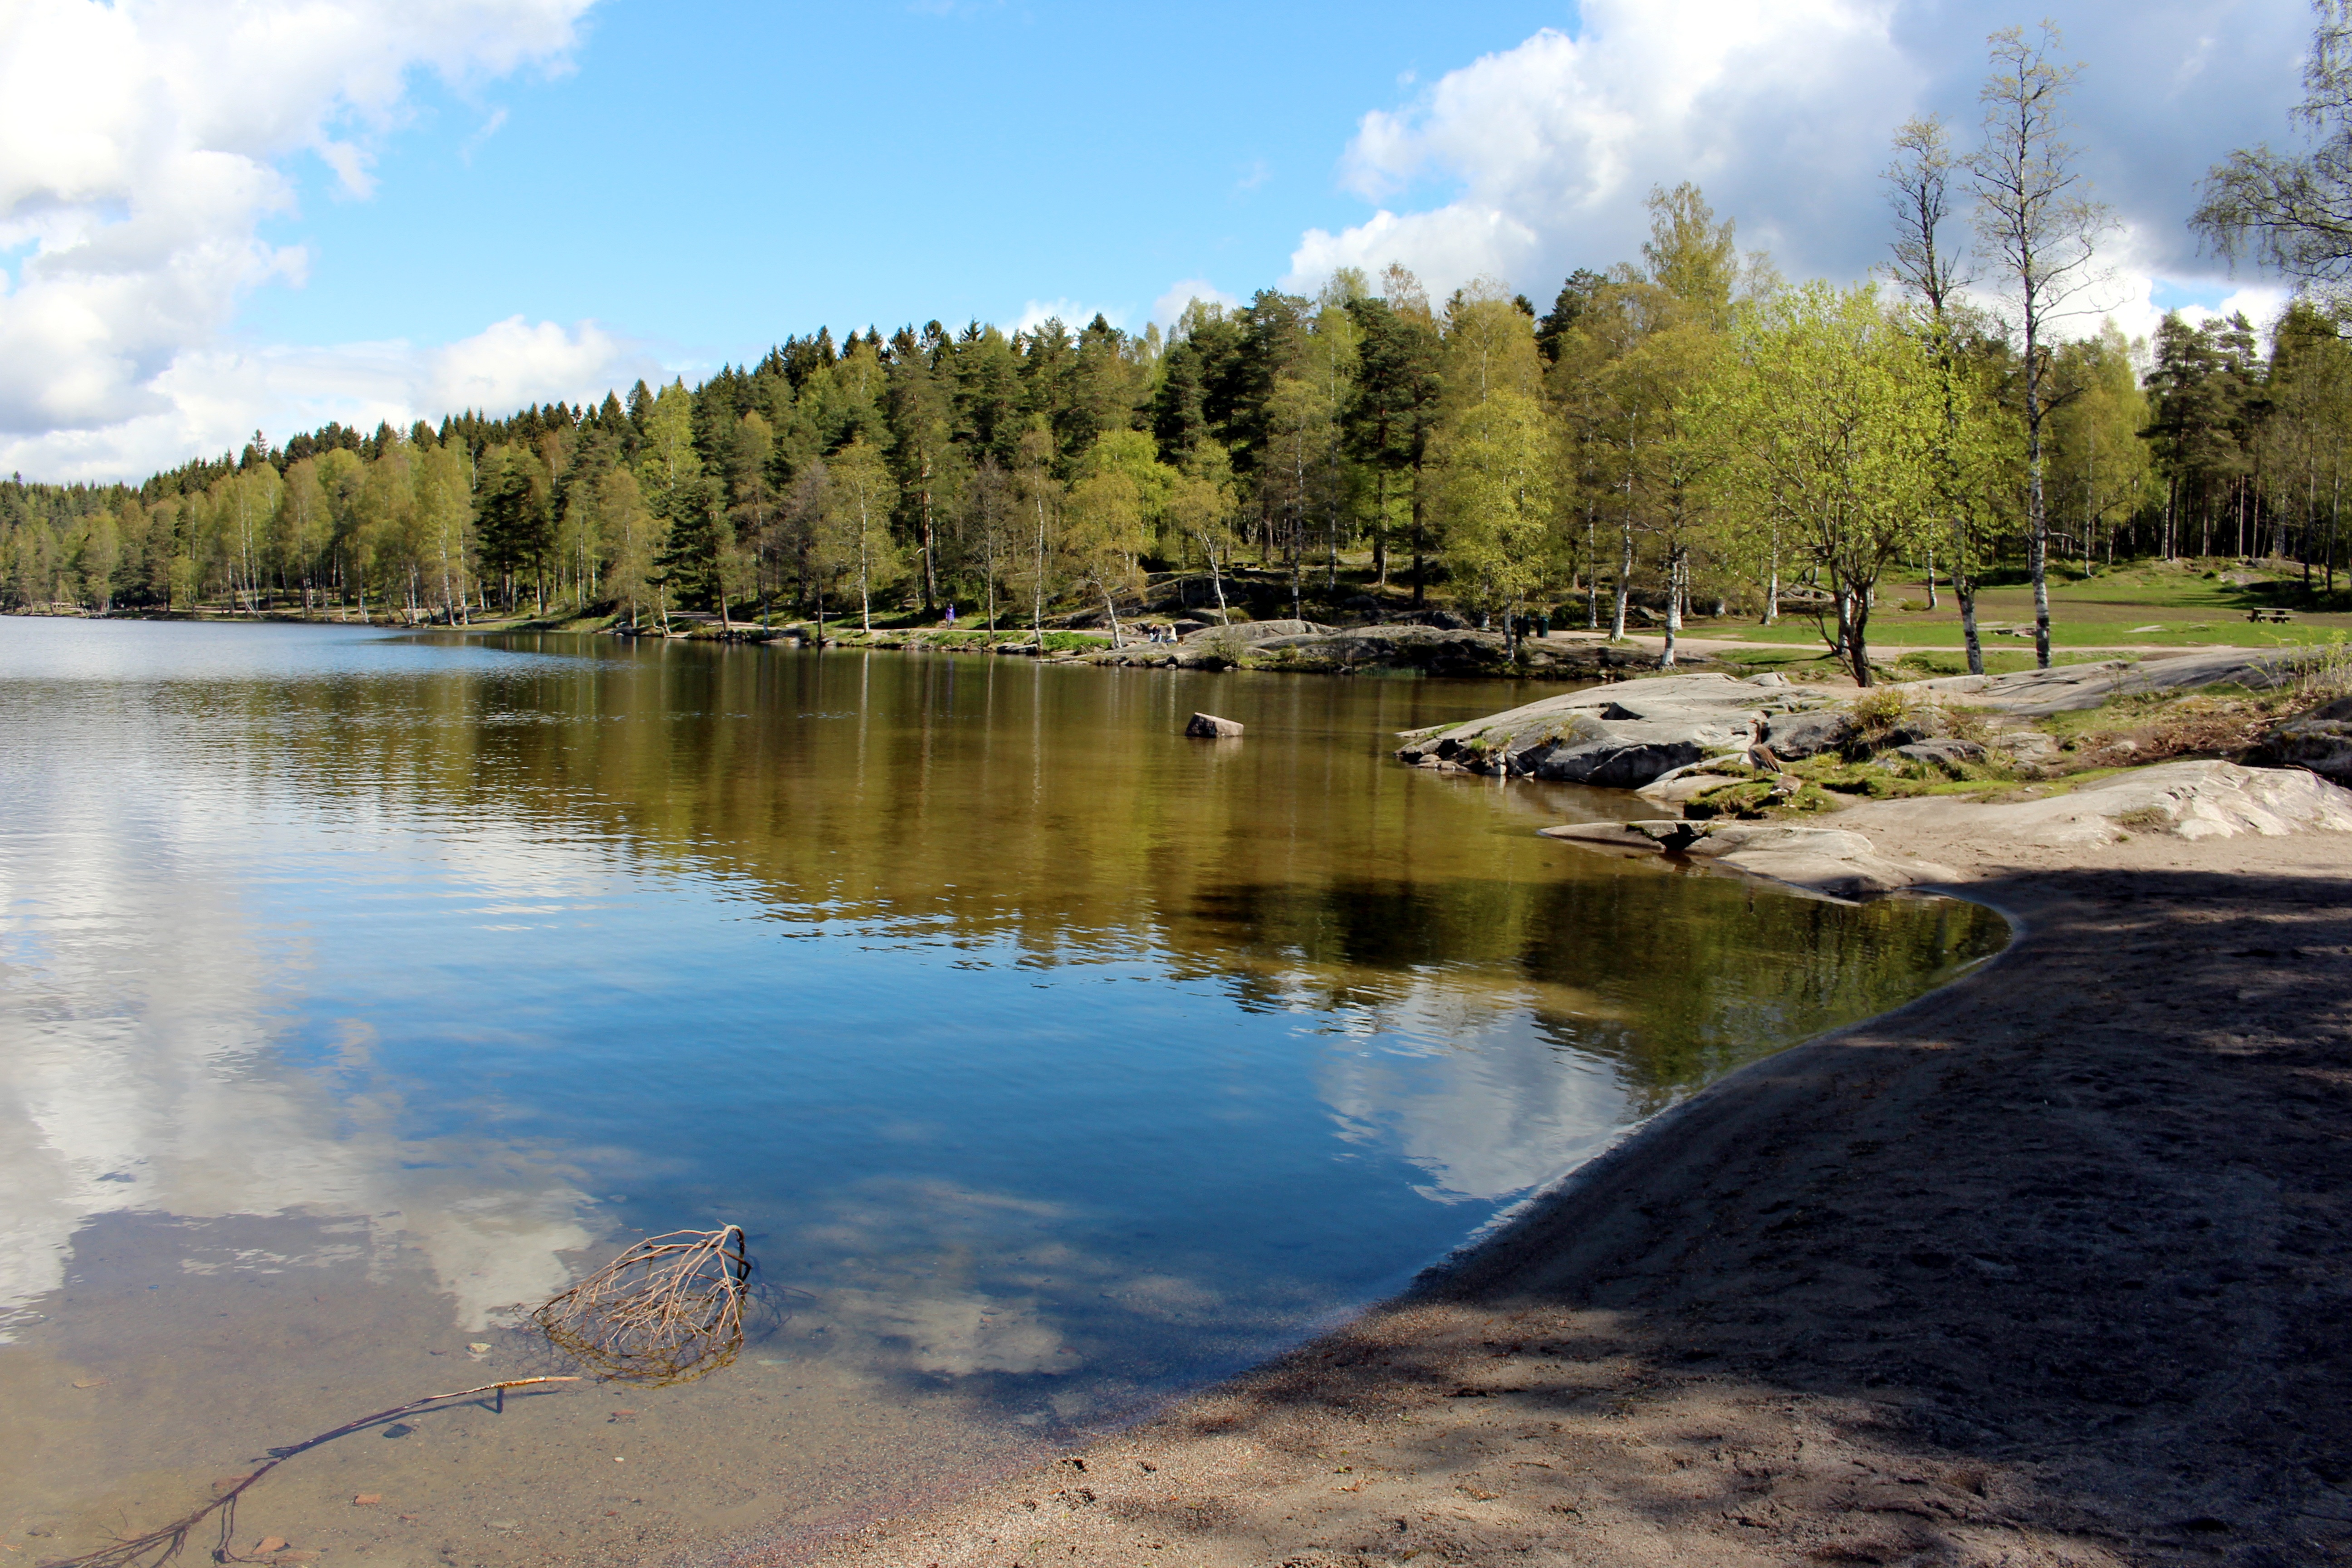
landscape, tree, water, wilderness, lake, river, pond, reflection, holiday, romance, rest, reservoir, body of water, trees, geese, wetland, loch, norway, scandinavia, oslo, tarn, visitoslo, alexandra gutthenbach lindau, nordmarka, sognsvann